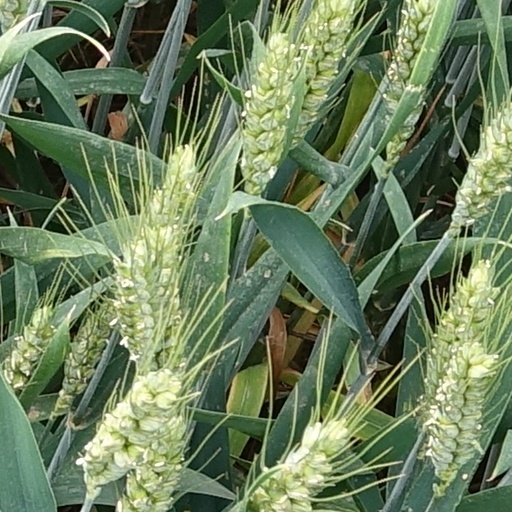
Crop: wheat